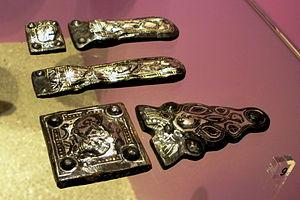
Le damasquinage est une technique de décoration, qui consiste à enchâsser un fil de cuivre, d'or ou d'argent, sur une surface métallique, généralement en fer ou en acier, et plus anciennement en bronze, afin de créer différents motifs décoratifs et ornementaux. Le résultat de cette incrustation est appelé une damasquinure et l'artisan réalisant ces incrustations est un damasquineur. Ce type de décoration est très courant dans l'art médiéval.